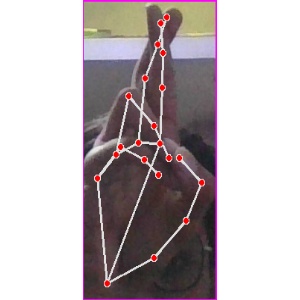
अक्षर: र